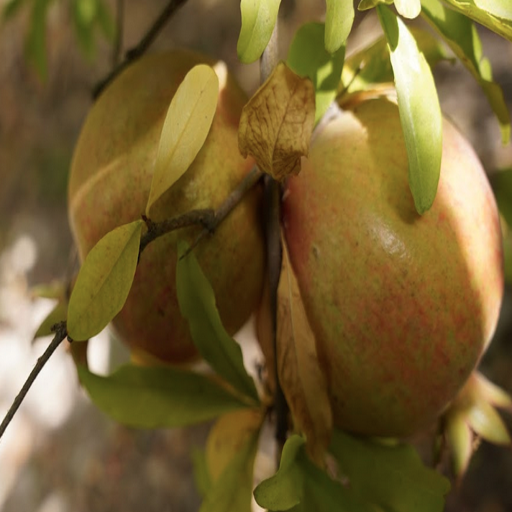
Label: Healthy